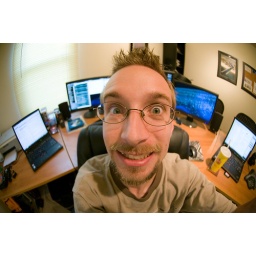
Nikon 10.5mm Fisheye taken in my home office